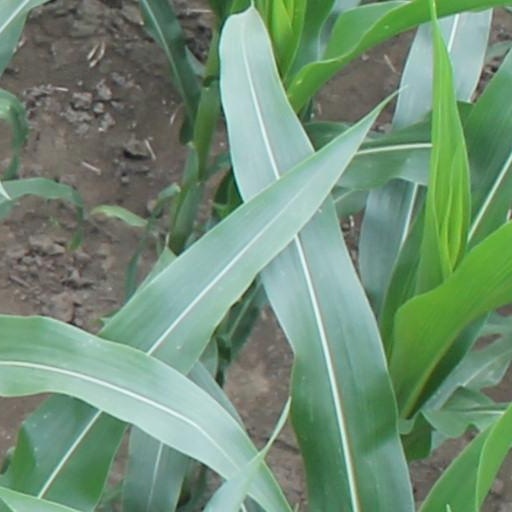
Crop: maize; corn